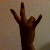
The image shows a hand gesture representing the number 7 in Indian Sign Language.